Jan Albert Sichterman

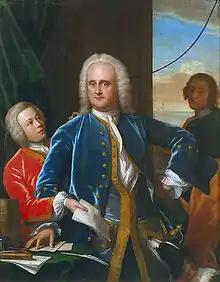
Sichterman with sons Jan Albert and Gerritt Jan, c. 1745, by Philip van Dijk

Jan Albert Sichterman (19 September 1692 – 15 January 1764) was a Dutch East India Company employee who went to Bengal and returned to his hometown of Groningen and built a palatial home for himself known as the Sichtermanhuis at Ossenmarkt. He also collected fine artwork and some of his collections were acquired by the Groninger Museum. Sichterman was also involved in the transport of the famous rhinoceros Clara to the Netherlands.